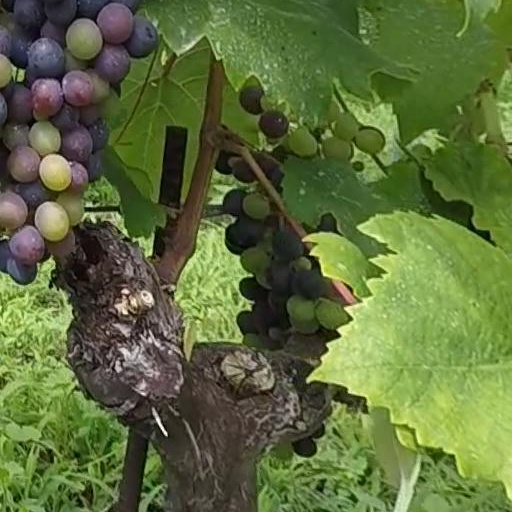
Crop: grape